Jämtland

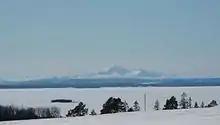
The mountains in Scandinavia are referred to as "fells". This picture shows Storsjön, "the Great Lake" and distant fells.

The coat of arms of Jämtland, created for Karl X Gustav's funeral, derived from a seal which had been granted to Jämtland in 1635 by the Danish-Norwegian king. The beasts on this seal were difficult to identify. (Is the primary animal a deer, moose or reindeer? Is it a dog, wolf or bear? An eagle or a falcon?) The identity of these animals as a moose between a dog and a falcon was settled in 1884. According to popular perception, these represent Jämtland torn between Norway and Sweden, though obviously this meaning was not officially assigned by any royal authority. Svante Höglin claimed the scene to portray a moose hunted by a trained hunting dog and falcon, and in 1935 the coat of arms was revised, adding a collar and a bell to aid in identifying the dog and the falcon, respectively. Strangely, the revised blazon does not mention the moose's attire although the prototype in the "Riksheraldikerämbetet" (Swedish National Heraldry Office) is provided with secondary colours for the antlers, beak, hooves and claws.